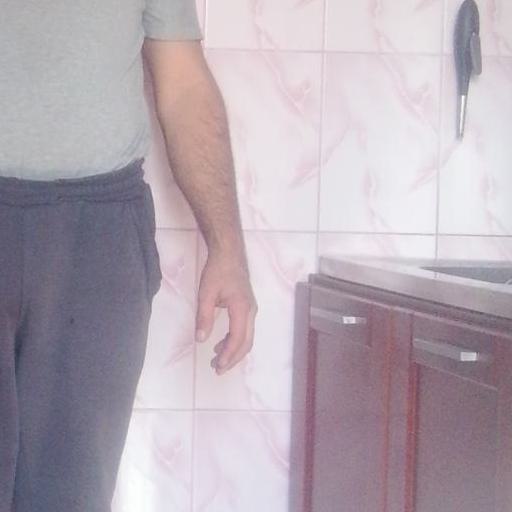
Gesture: no_gesture